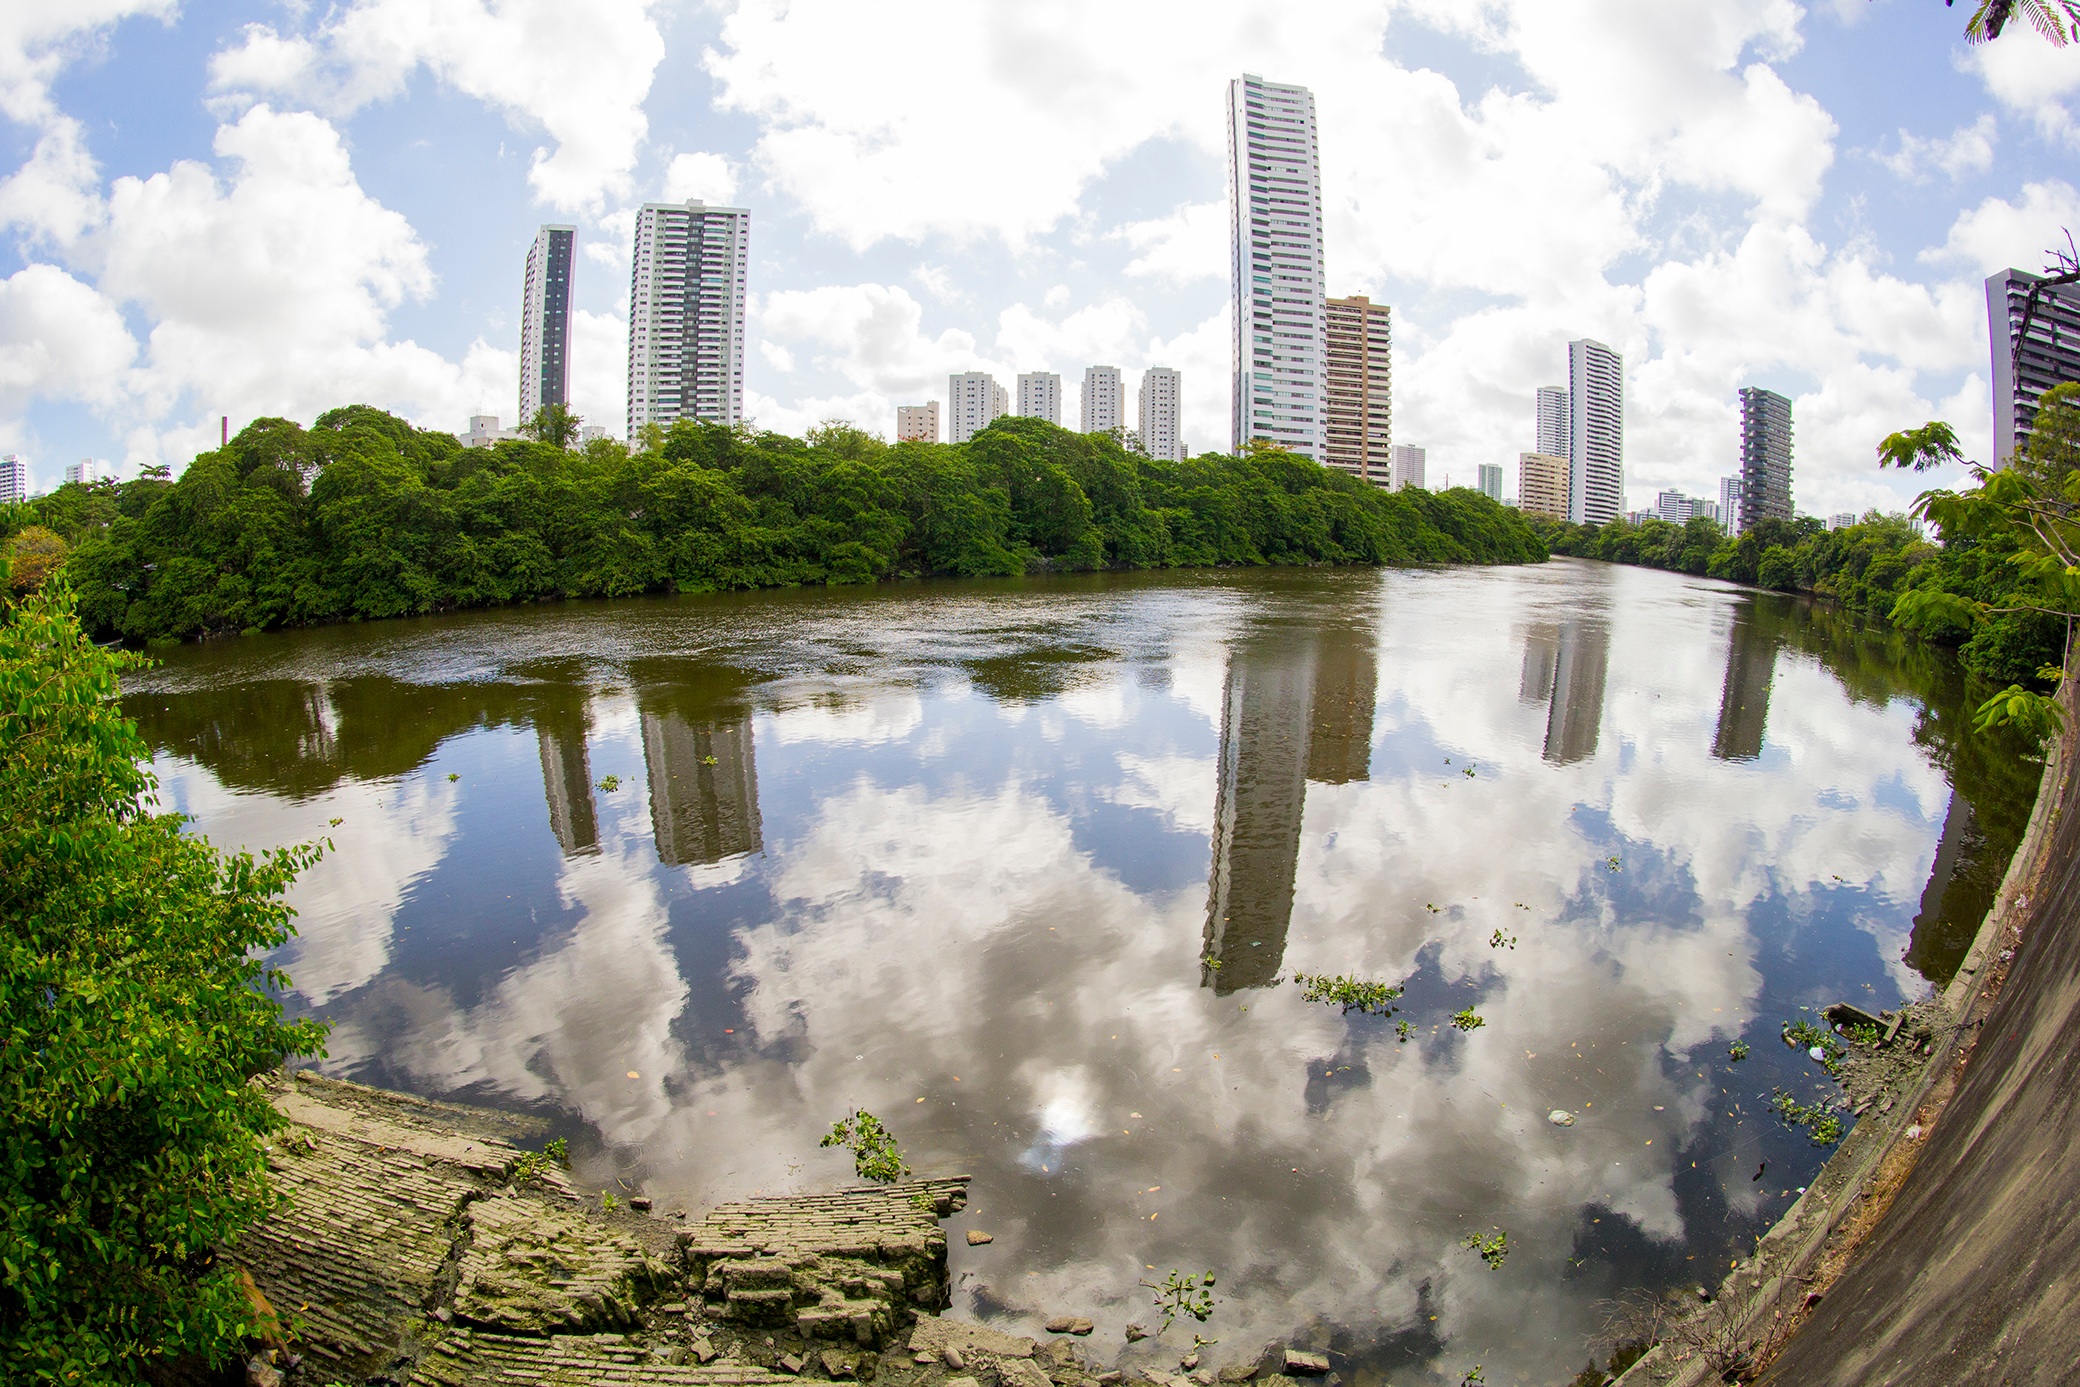
water, skyline, river, cityscape, reflection, park, landmark, waterway, water feature, aerial photography, atmospheric phenomenon